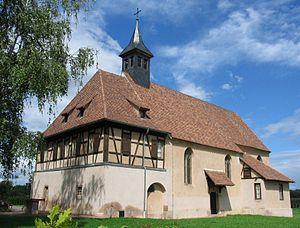
Plobsheim est une commune française, située dans le département du Bas-Rhin, en région Grand Est. Elle fait partie de l'Aire urbaine Sud de Strasbourg.